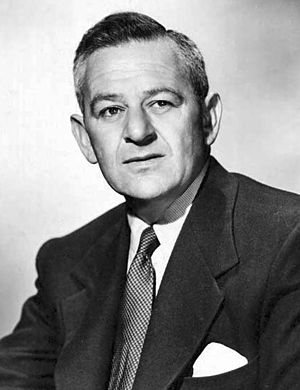
Døde i 1981 / Juli
Døde i 1981 er en liste over notable personer, der er afgået ved døden i 1981.